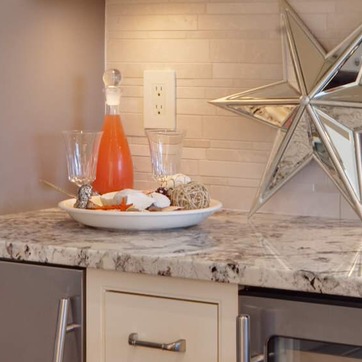
Material: food